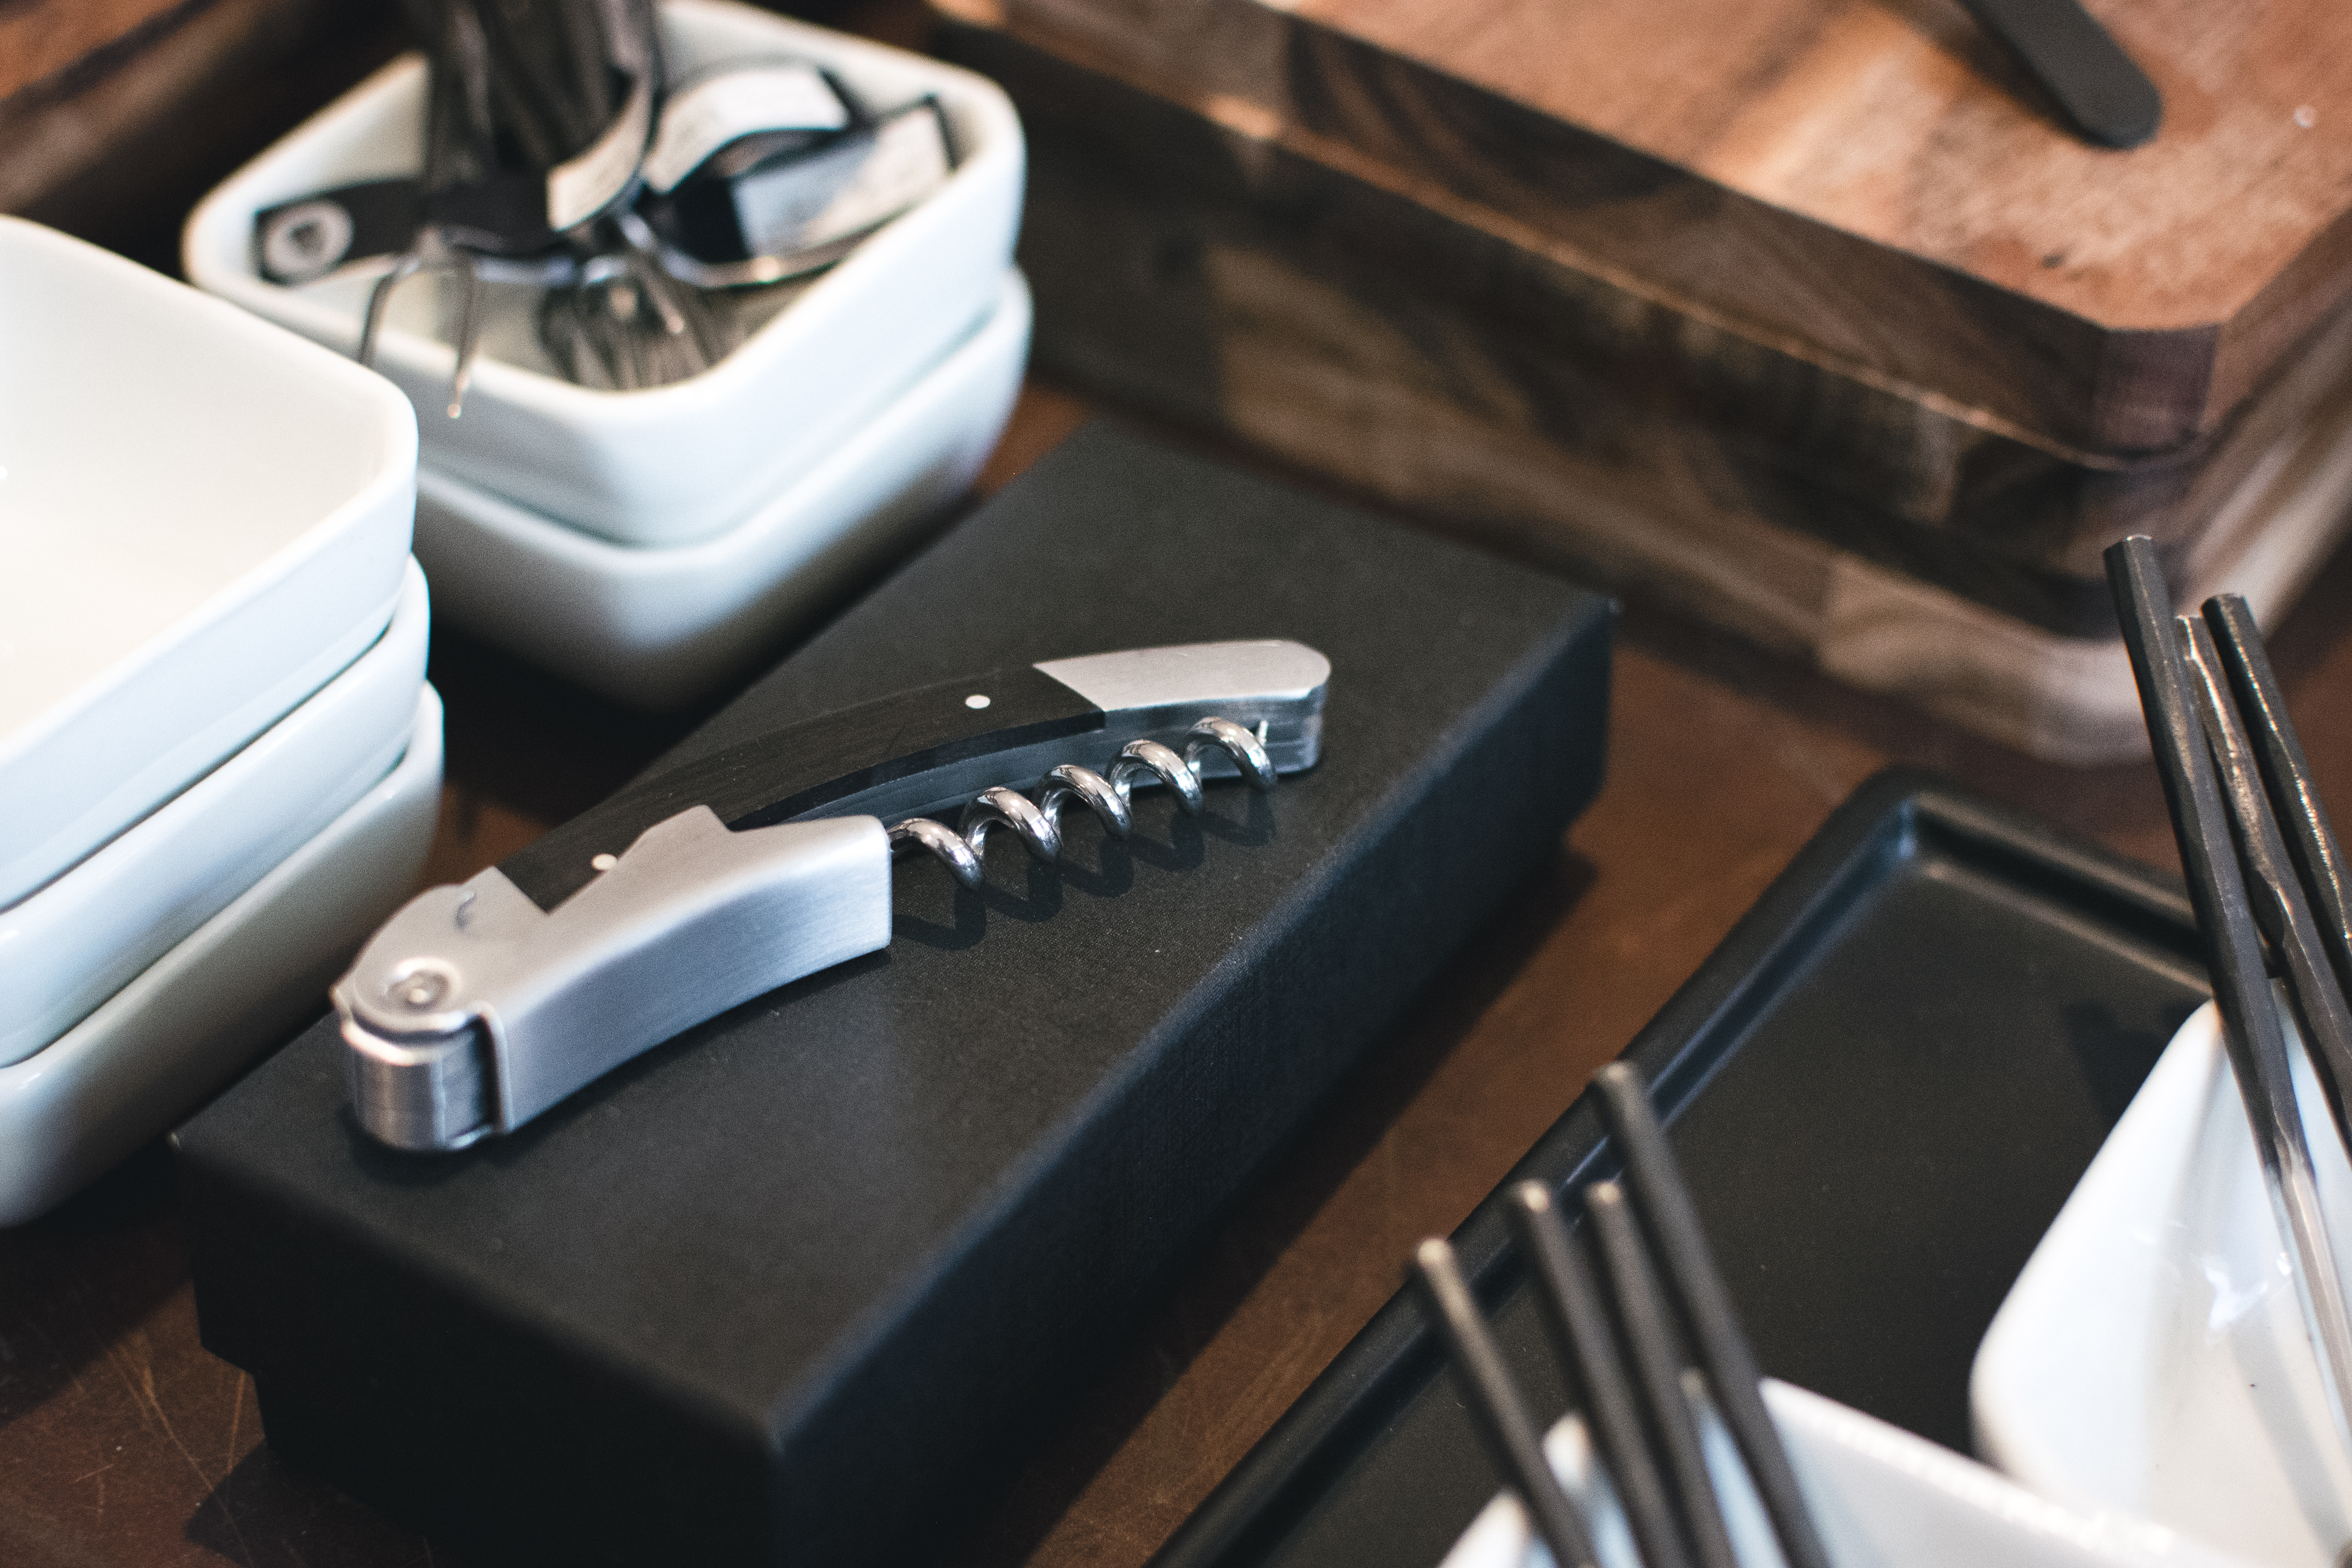
automotive design, cutlery, blade, metal